Charles Schuebeler House

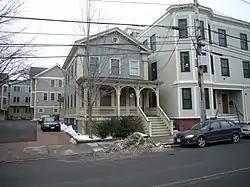

The Charles Schuebeler House is a historic house in Somerville, Massachusetts. The -story wood frame Italianate house was built c. 1860, and is the only house of its style and period to survive on this section of Washington Street. The street, which joins Somerville's Union Square with Cambridge's Harvard Square, was once lined with similar houses. The house has retained period features, including wide corner pilasters, paired brackets in the gables, and a front porch with trusses and large brackets. Charles Schuebeler was a jeweler.